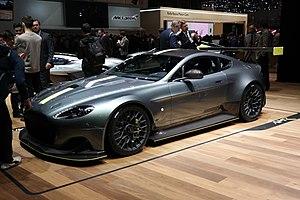
Salon international de l'automobile de Genève 2017